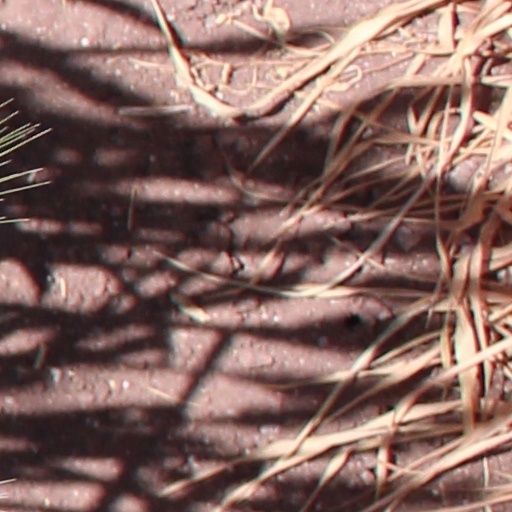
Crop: wheat